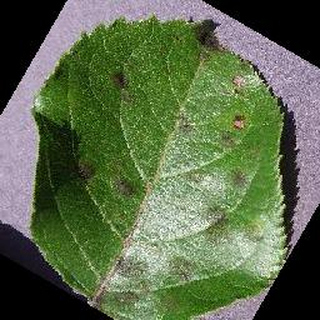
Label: apple_apple_scab